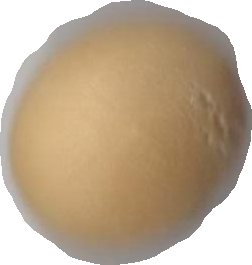
Variety: Dega